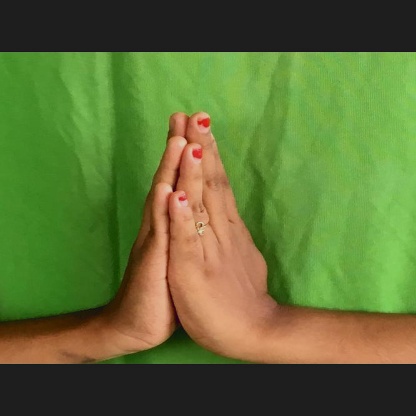
Mudra: Anjali